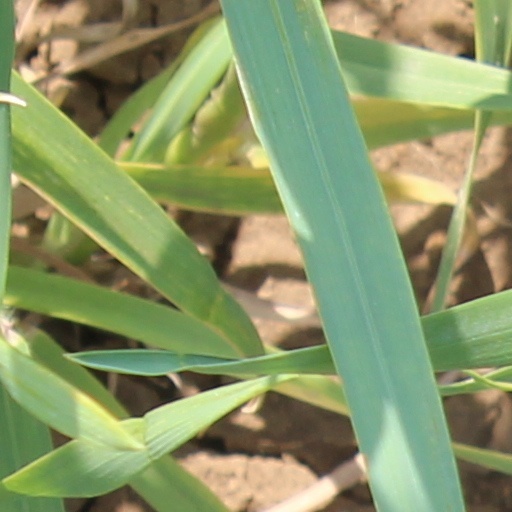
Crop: wheat